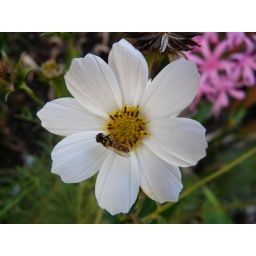
Blooming in white and yellow